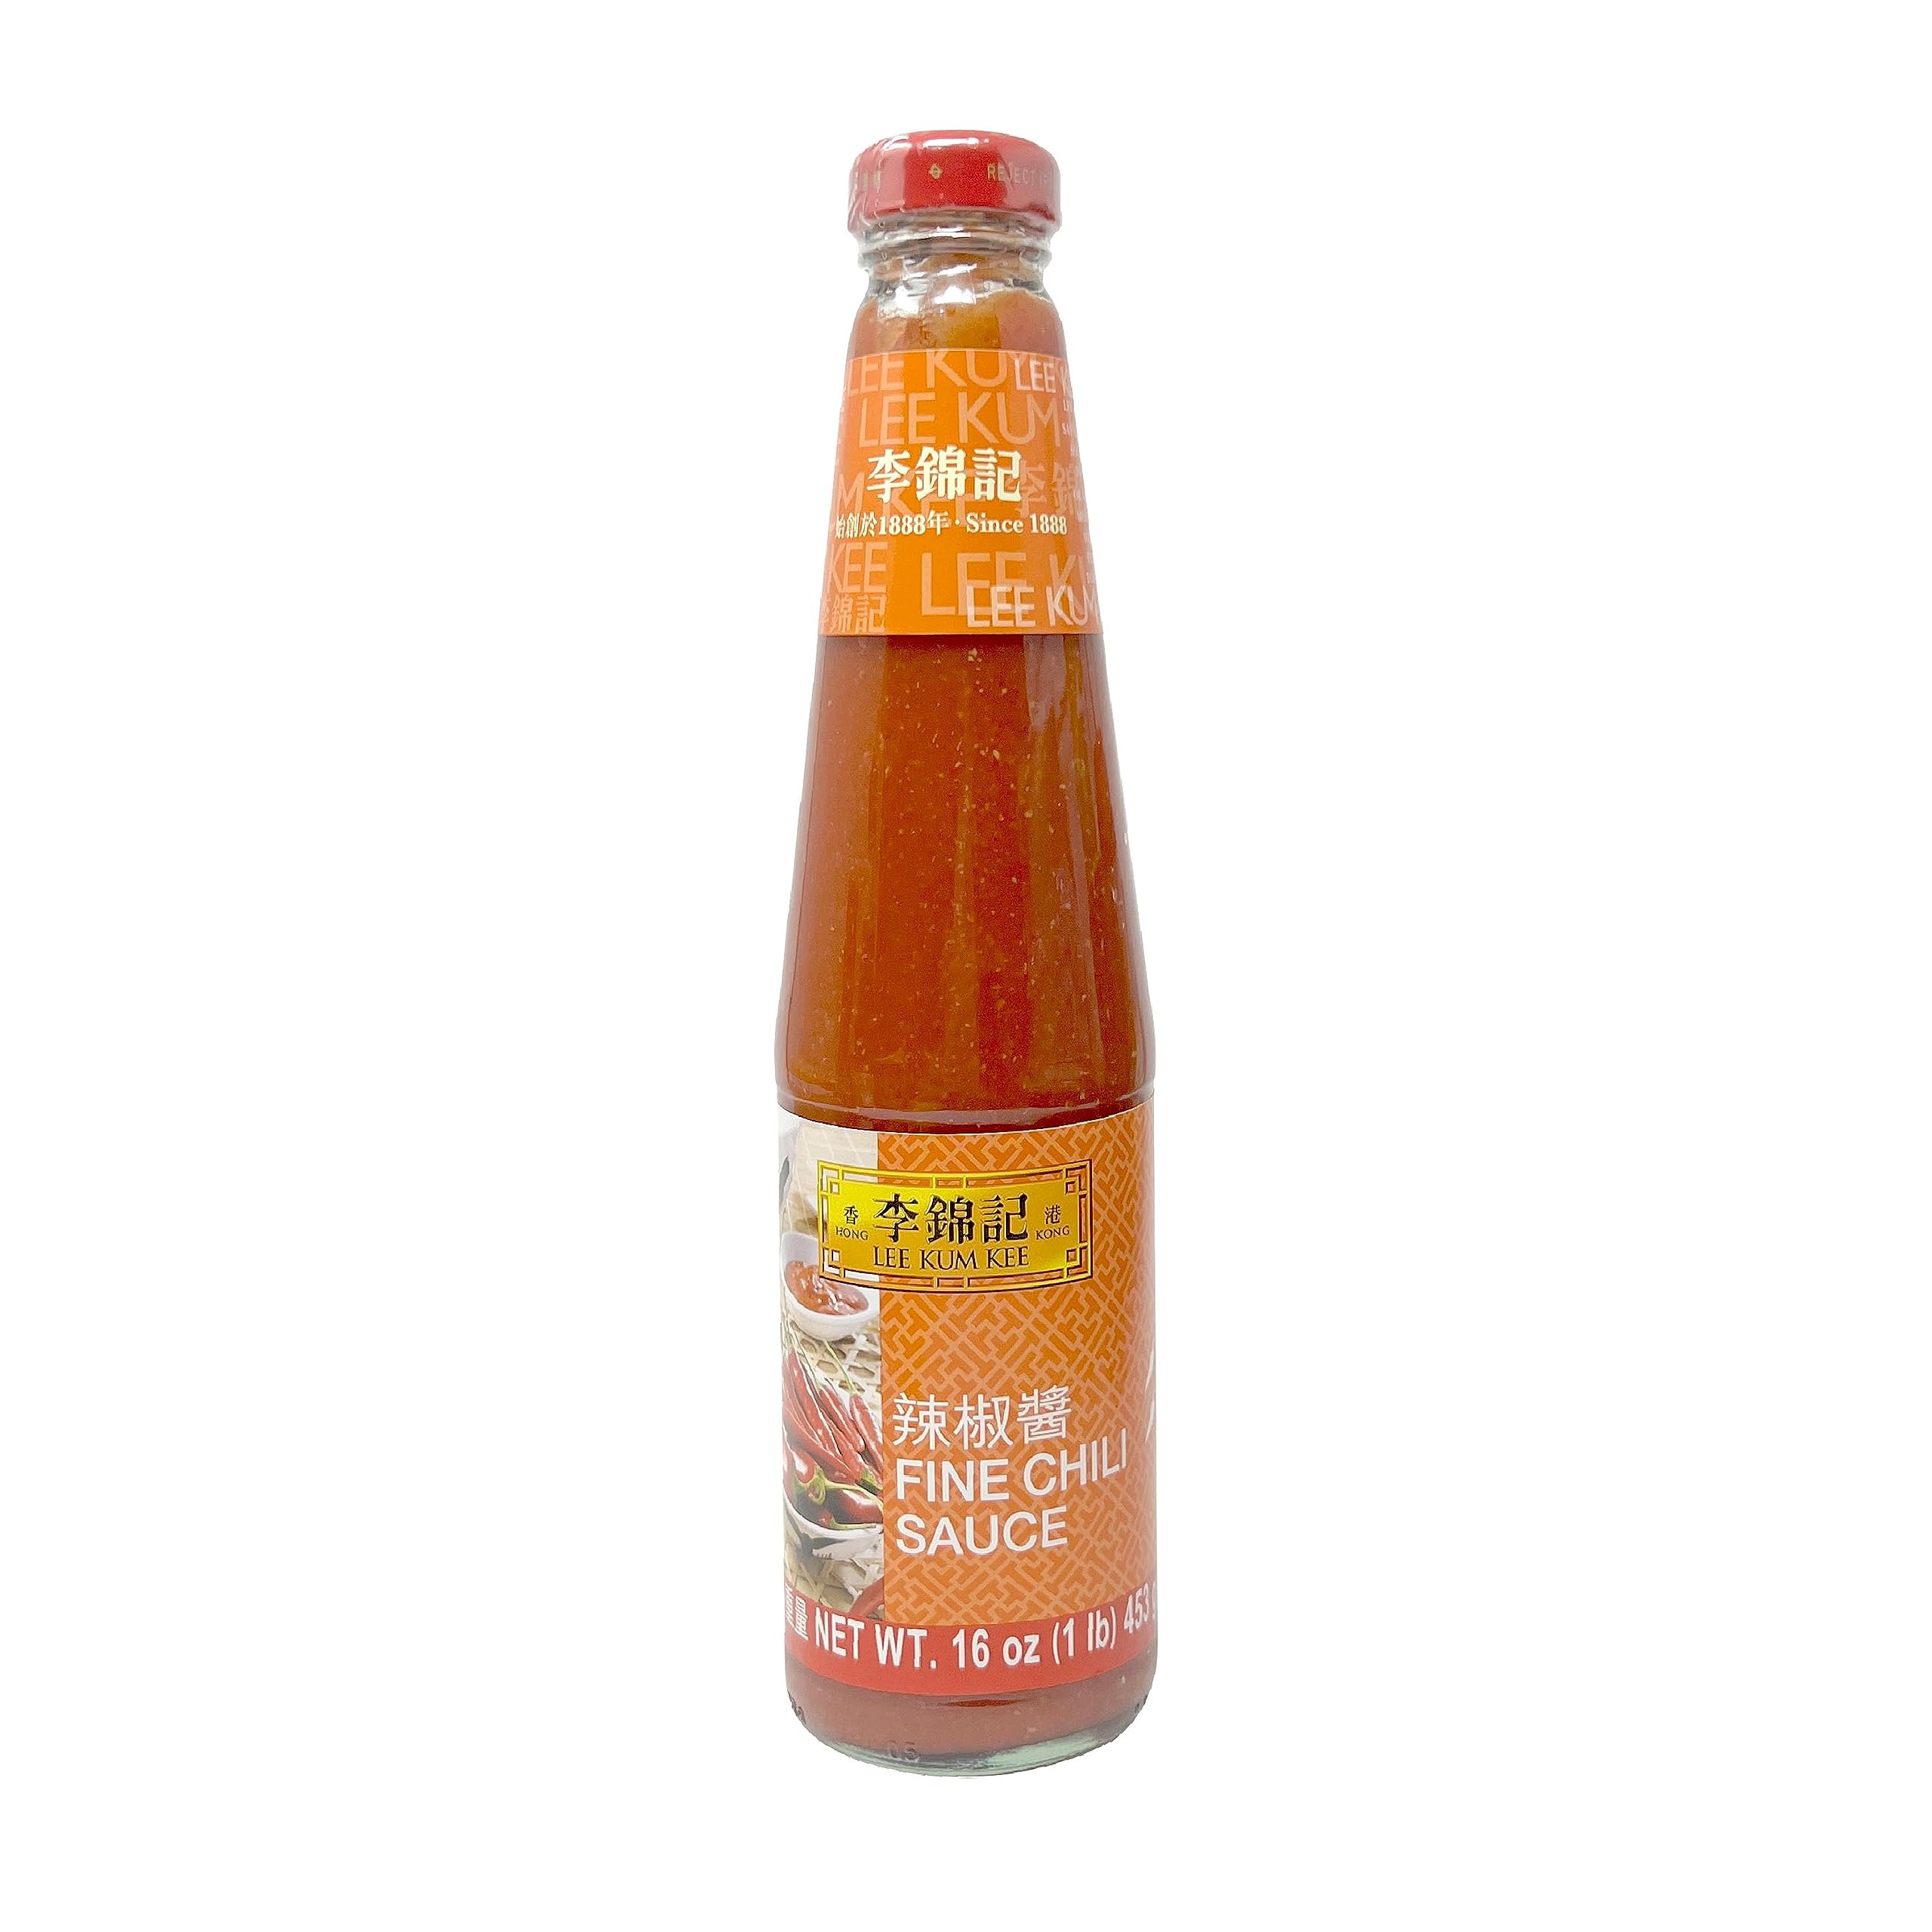
Item Name: LEE KUM KEE Fine Chili Sauce 16 Ounces (453 g)
Bullet Point 1: Flavorful Delight: Unleash a burst of taste with LEE KUM KEE's Fine Chili Sauce, expertly crafted for your culinary pleasure.
Bullet Point 2: Ample Quantity: Enjoy 16 ounces (453 g) of this sauce, ensuring you have plenty for various dishes.
Bullet Point 3: Expertly Blended: Created by sauce specialists, this chili sauce strikes the perfect balance between flavor and heat
Bullet Point 4: Versatile Use: Elevate stir-fries, noodles, rice dishes, and dipping sauces with just a touch of this sauce.
Bullet Point 5: Premium Ingredients: Crafted with high-quality chili peppers, this sauce guarantees a delicious and authentic experience.
Bullet Point 6: Kitchen Essential: A must-have in your pantry for adding that extra kick to your cooking endeavors.
Bullet Point 7: Easy Enhancement: A small drizzle is all it takes to transform ordinary dishes into extraordinary culinary creations.
Product Description: Introducing LEE KUM KEE Fine Chili Sauce - your flavorful companion to elevate your culinary adventures! This 16-ounce (453 g) bottle is a tantalizing blend of premium chili peppers, expertly crafted to add a delightful kick to your dishes. Crafted by renowned sauce experts, LEE KUM KEE Fine Chili Sauce is a versatile condiment that brings a balance of heat and flavor to your meals. Whether you're whipping up stir-fries, noodles, rice dishes, or even dipping sauces, this chili sauce is your secret ingredient to enhance the taste of your favorite recipes. Made with high-quality ingredients, this chili sauce is a pantry must-have for those who crave a touch of spice in their meals. The convenient 16-ounce size ensures you'll have plenty of this delicious sauce to experiment with in your kitchen. Experience the culinary magic of LEE KUM KEE Fine Chili Sauce and elevate your dishes to a new level of deliciousness. Just a drizzle or a dollop is all it takes to transform your cooking. Add it to your cart now and unlock a world of savory possibilities!
Value: 1.0
Unit: Count

Price: 16.5